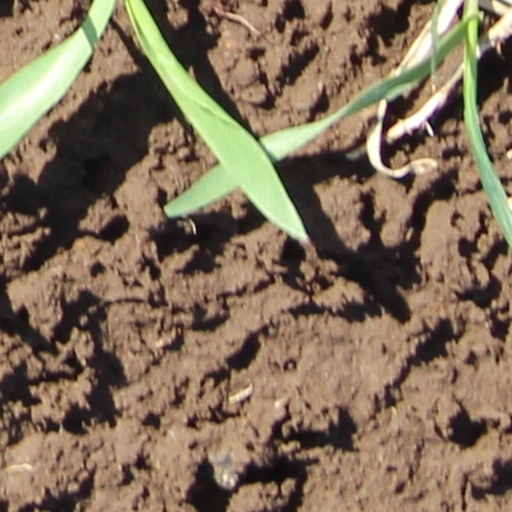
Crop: wheat